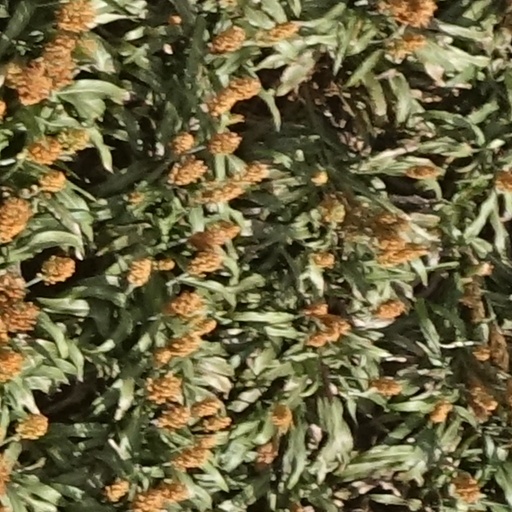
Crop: sorghum